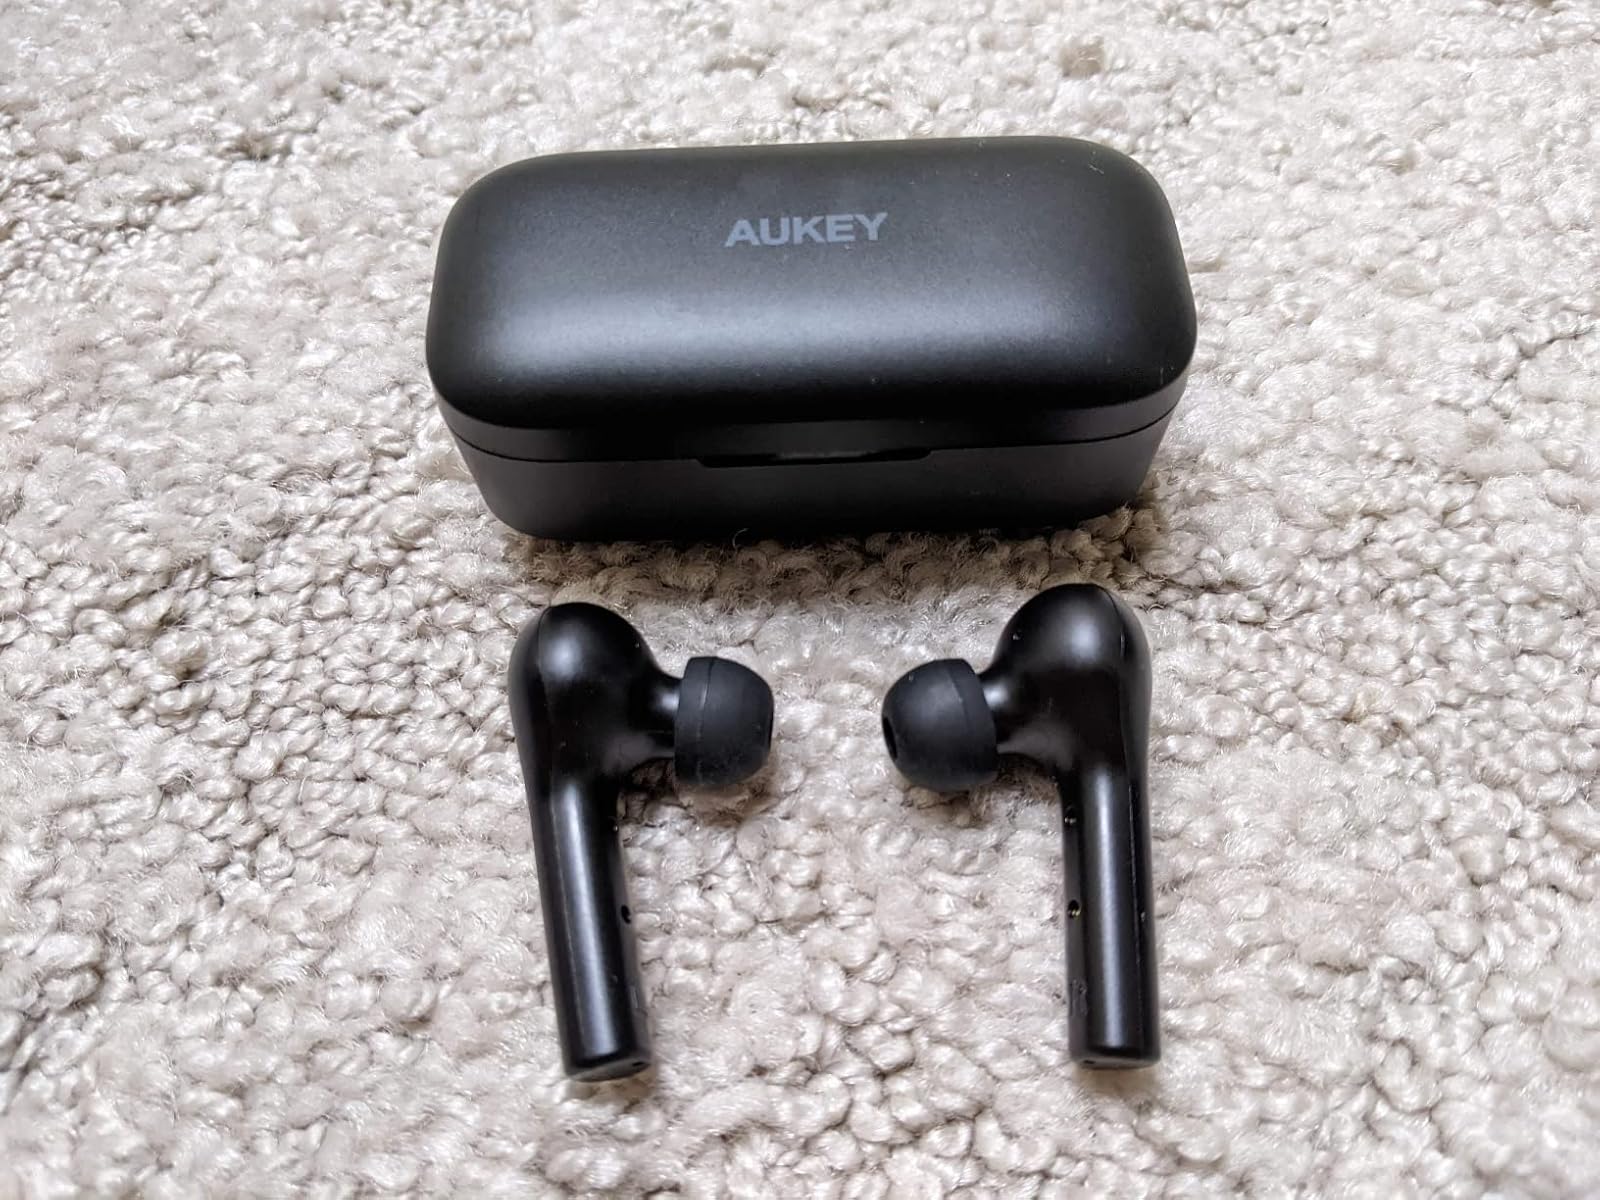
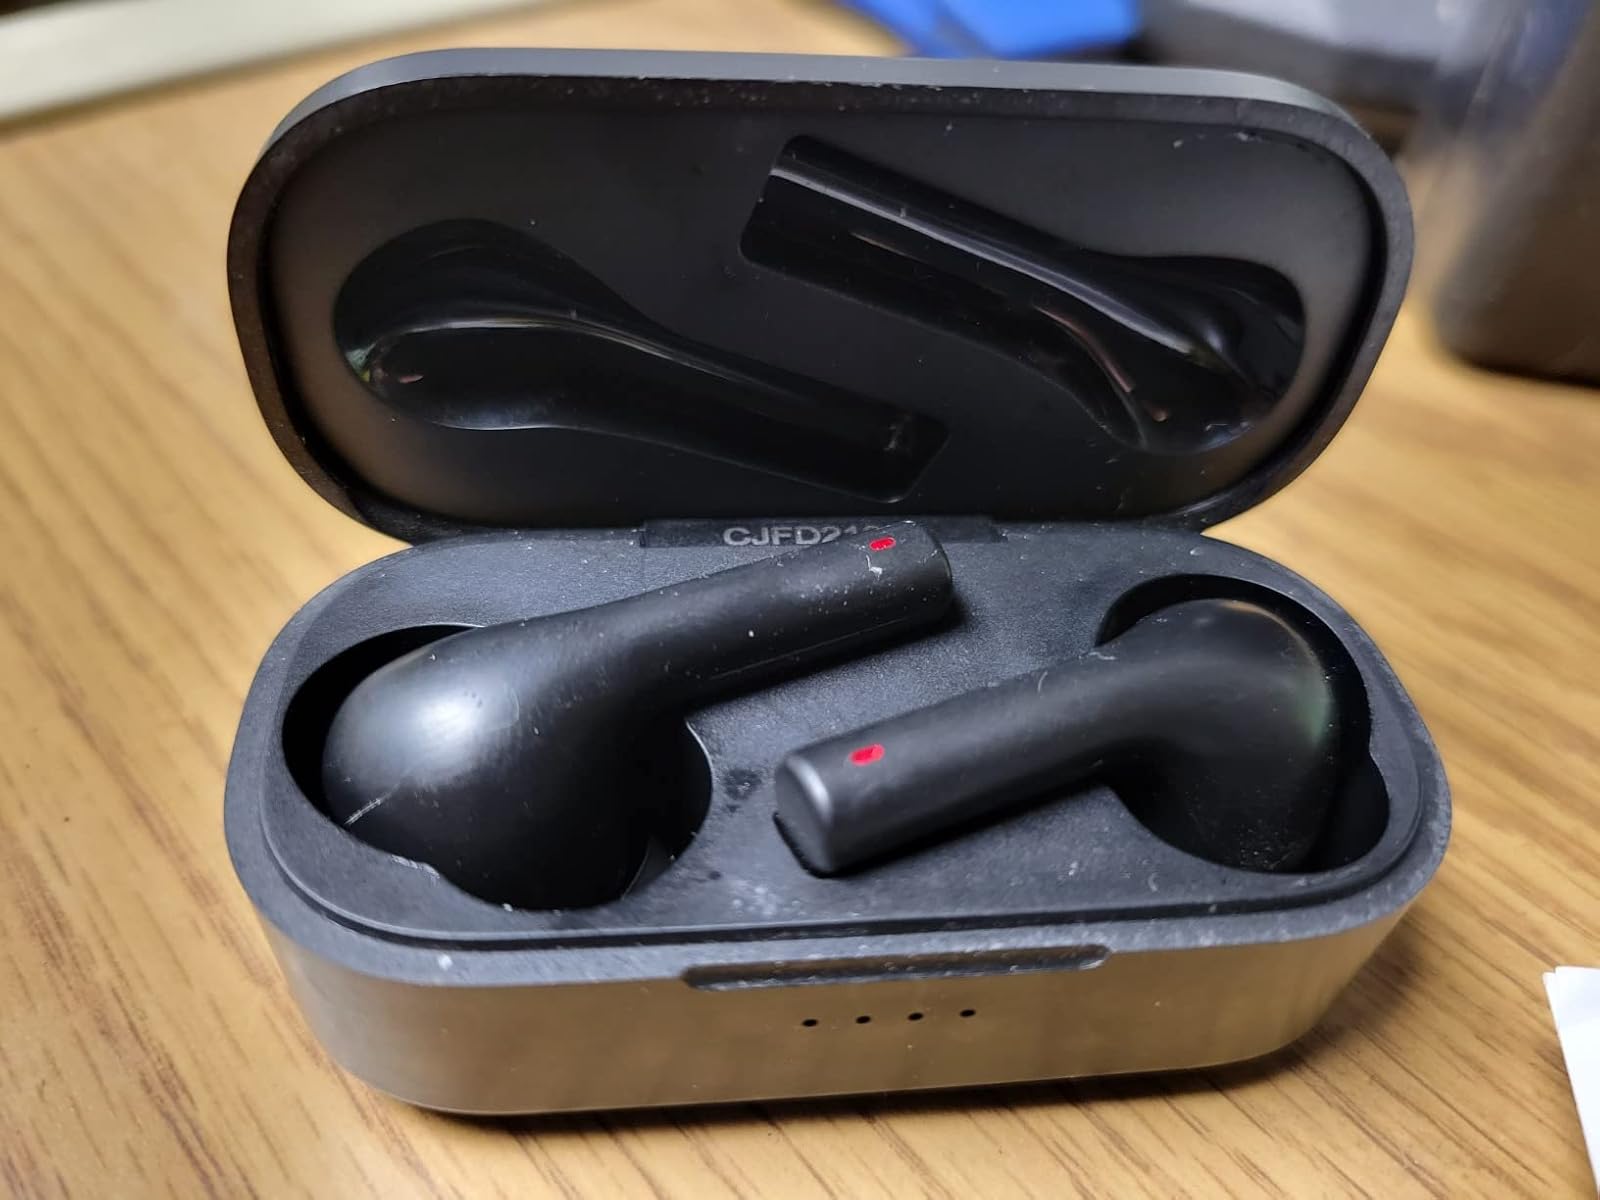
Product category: earbuds
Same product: yes